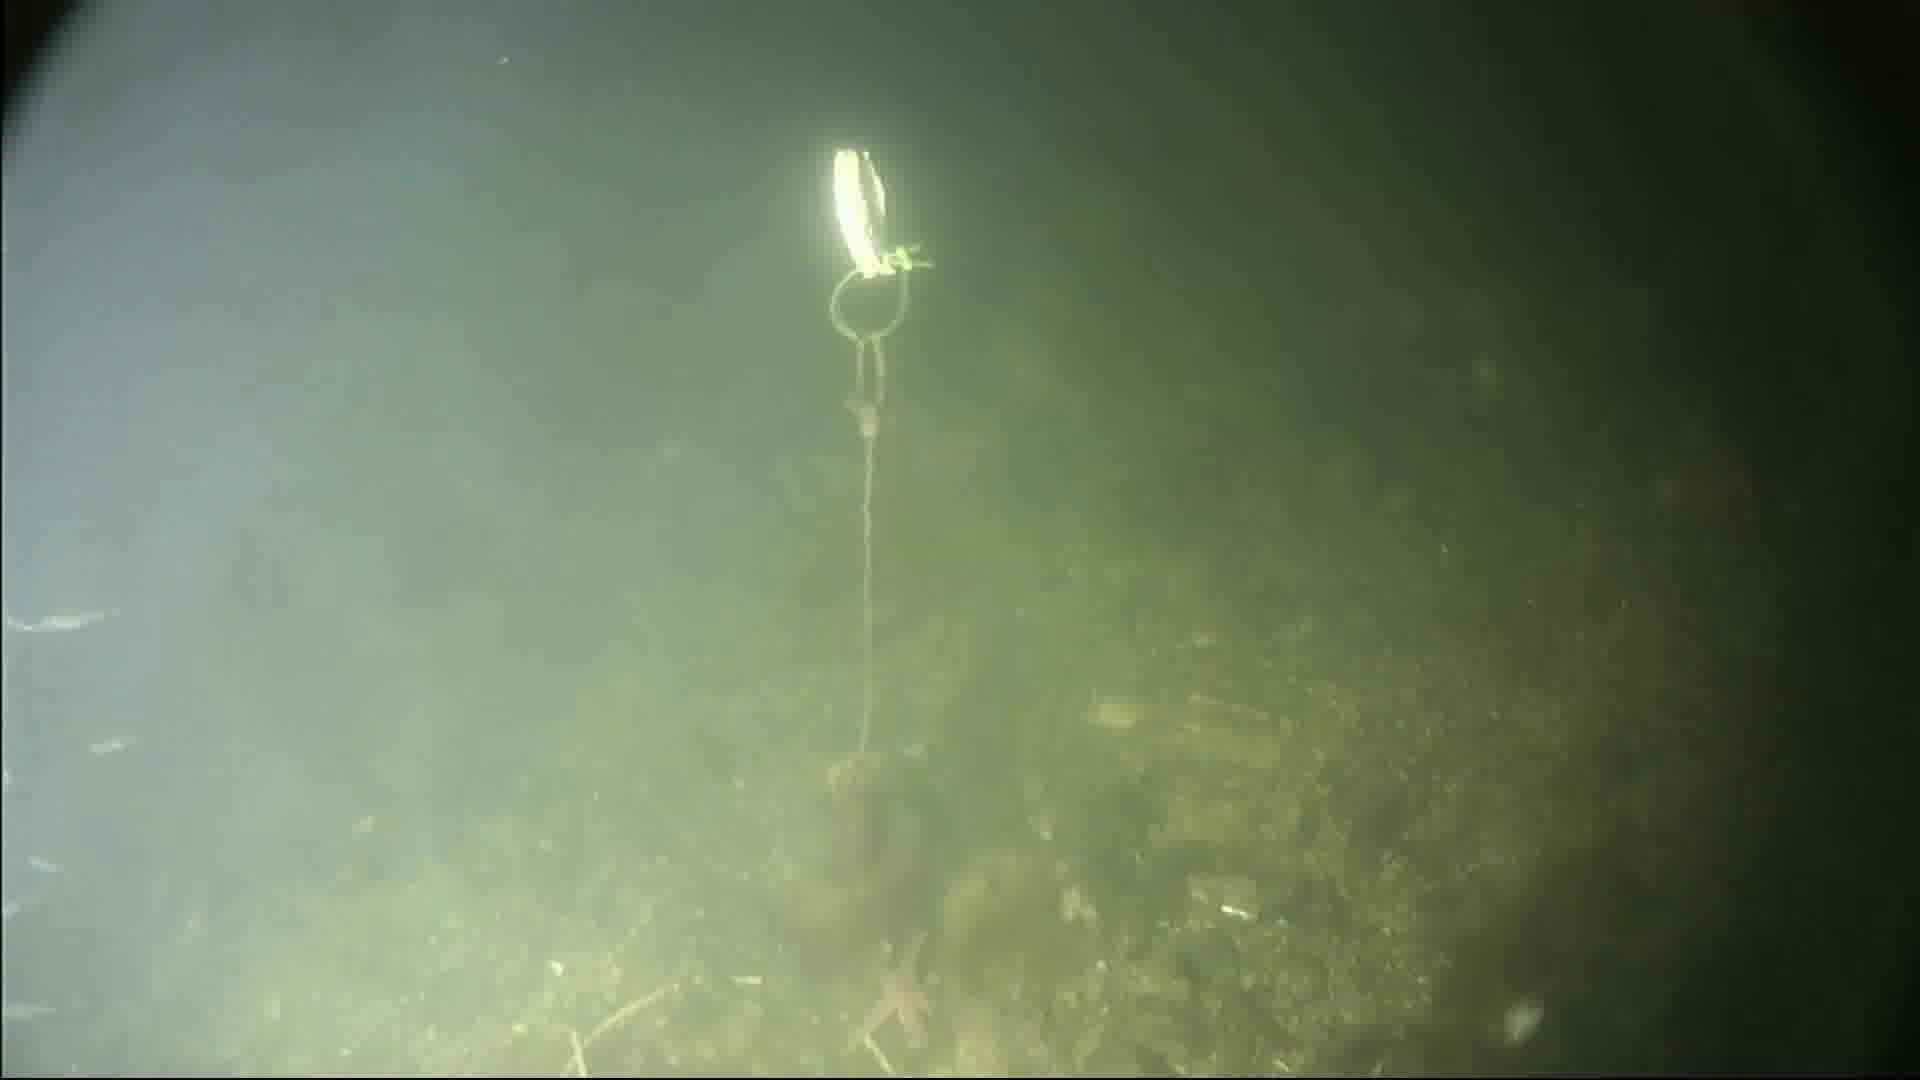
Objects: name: small_fish
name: starfish
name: crab